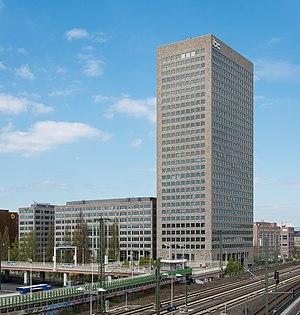
L'Investment Banking Center est un complexe de bâtiment situé dans le quartier de Bockenheim de la ville de Francfort-sur-le-Main, en Allemagne. Il se compose de trois bâtiments, le plus haut bâtiment est le C, c'est un gratte-ciel de 112 m de haut qui comporte 30 étages.